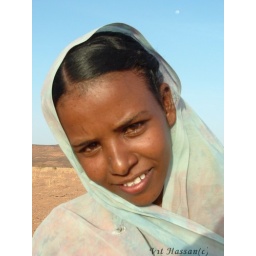
Bedouin girl from a Kafonja tribe.The moon in the sky is so innocent...Taken in Mussawarat es Sufra,Northern Sudan.